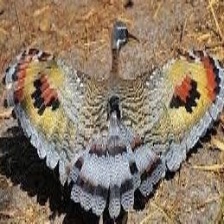
Species: SUNBITTERN
Scientific name:  EURYPYGA HELIAS